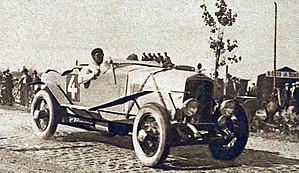
Le Belge Nicolas Caërels vainqueur des Routes Pavées en 1926, sur Excelsior.
Nicolas Caërels est un pilote automobile belge de voitures de sport.